Ludwik Rydygier

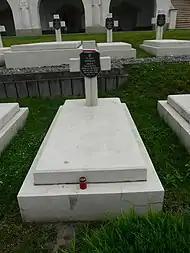
Grave of Ludwik Rydygier at the Cemetery of the Defenders of Lwów

He died that year suddenly. At first he was buried with military honors at the Łyczaków Cemetery, later his remains were moved to the officer part of Cemetery of the Defenders of Lwów.